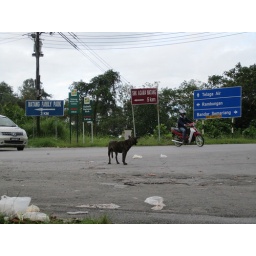
I don't know why I'm standing in the middle of the road